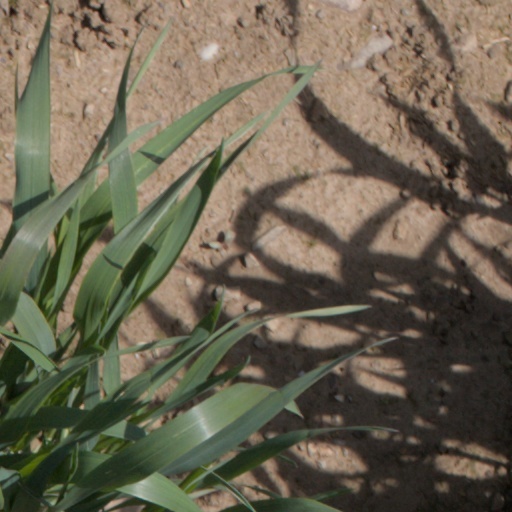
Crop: wheat